Cognitive clarity theory of learning to read

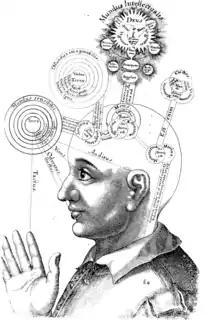
A cognitive model, as illustrated by Robert Fludd (1619)

Between 1960 and 1969, Downing was the director of the Reading Research Unit within the Institute of Education at the University of London, where he spent nearly a decade studying children learning to read using the initial teaching alphabet and equally control groups of children who did not use the initial teaching alphabet. This unusual experiment of using a different orthography provided Downing with the inspiration to formulate his theory. Downing later accredited his time as visiting professor (1967-68) to the University of California, Berkeley, as when those previous insights were crystallised into an outline of a theory.